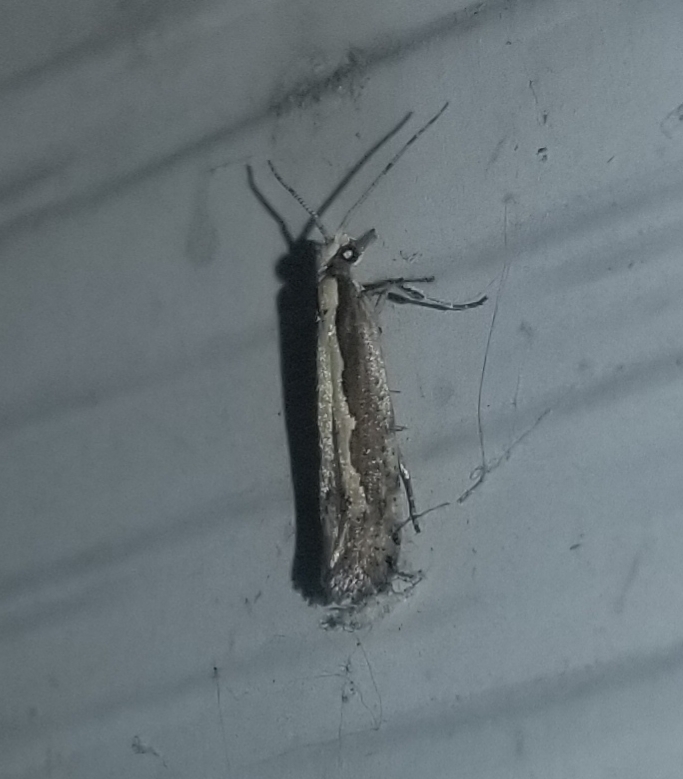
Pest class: diamondback_moth